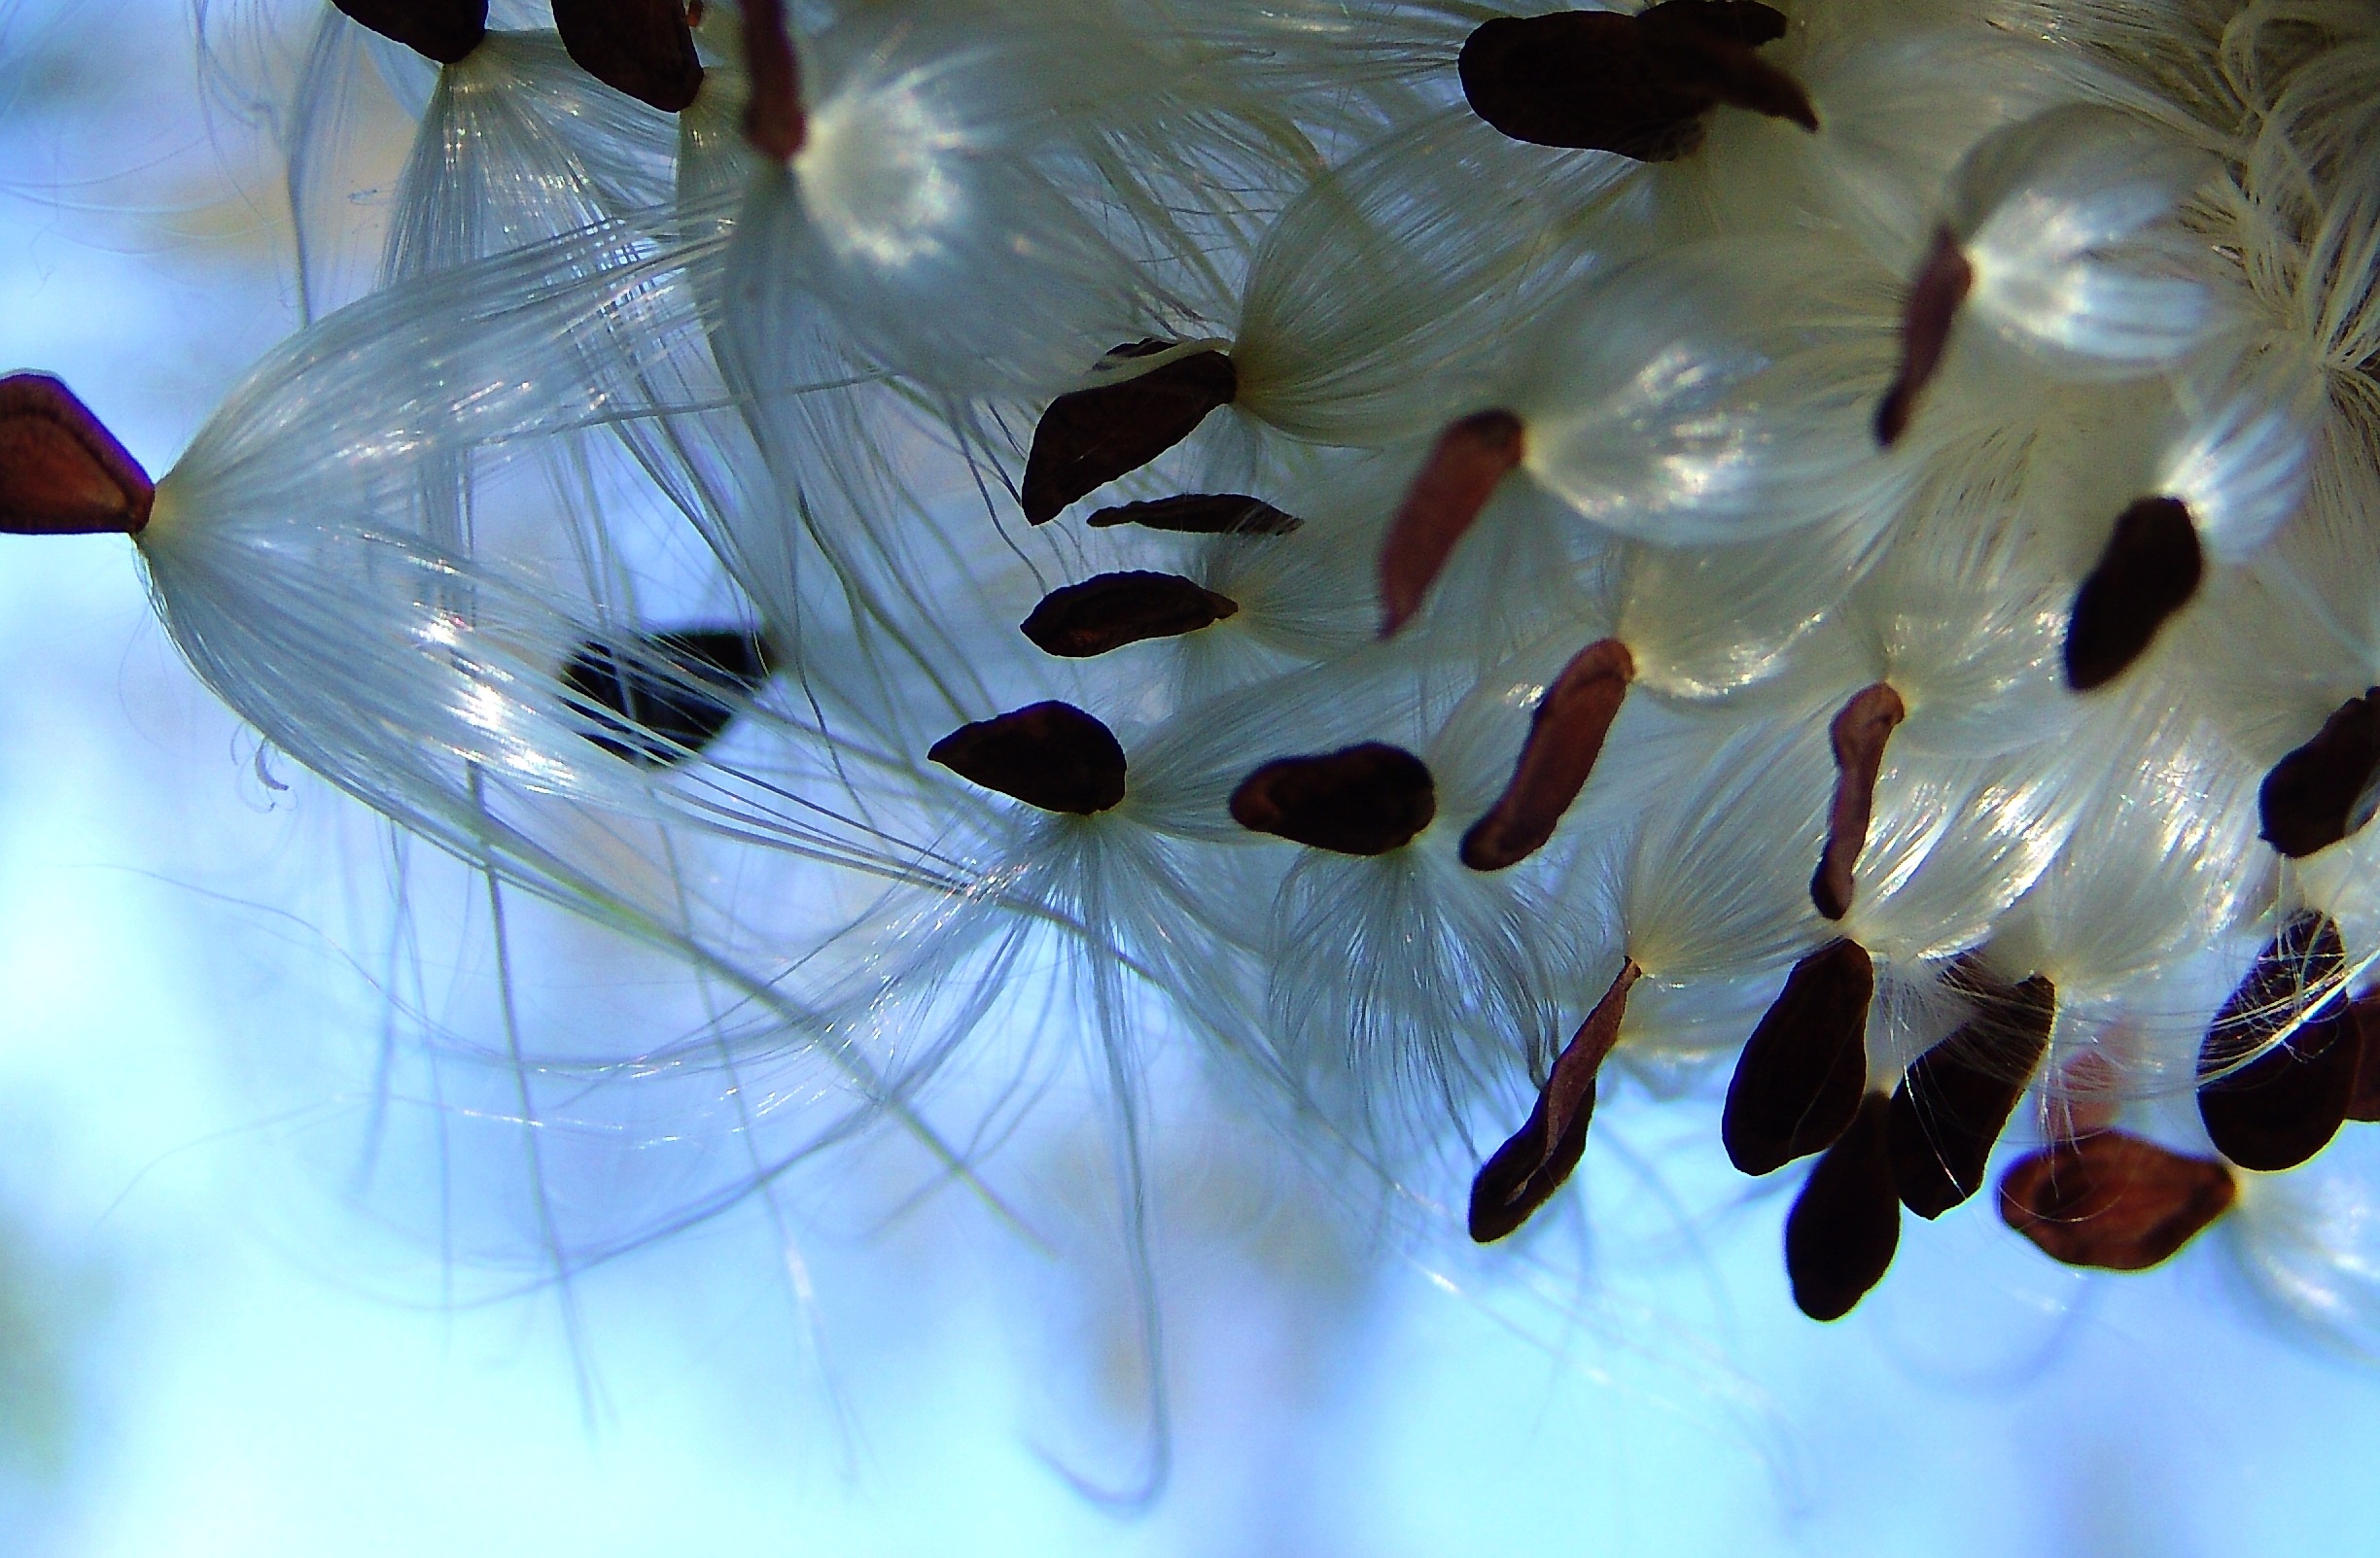
nature, branch, blossom, plant, white, photography, leaf, flower, petal, reflection, color, macro, autumn, flora, invertebrate, close up, seeds, seasons, macro photography